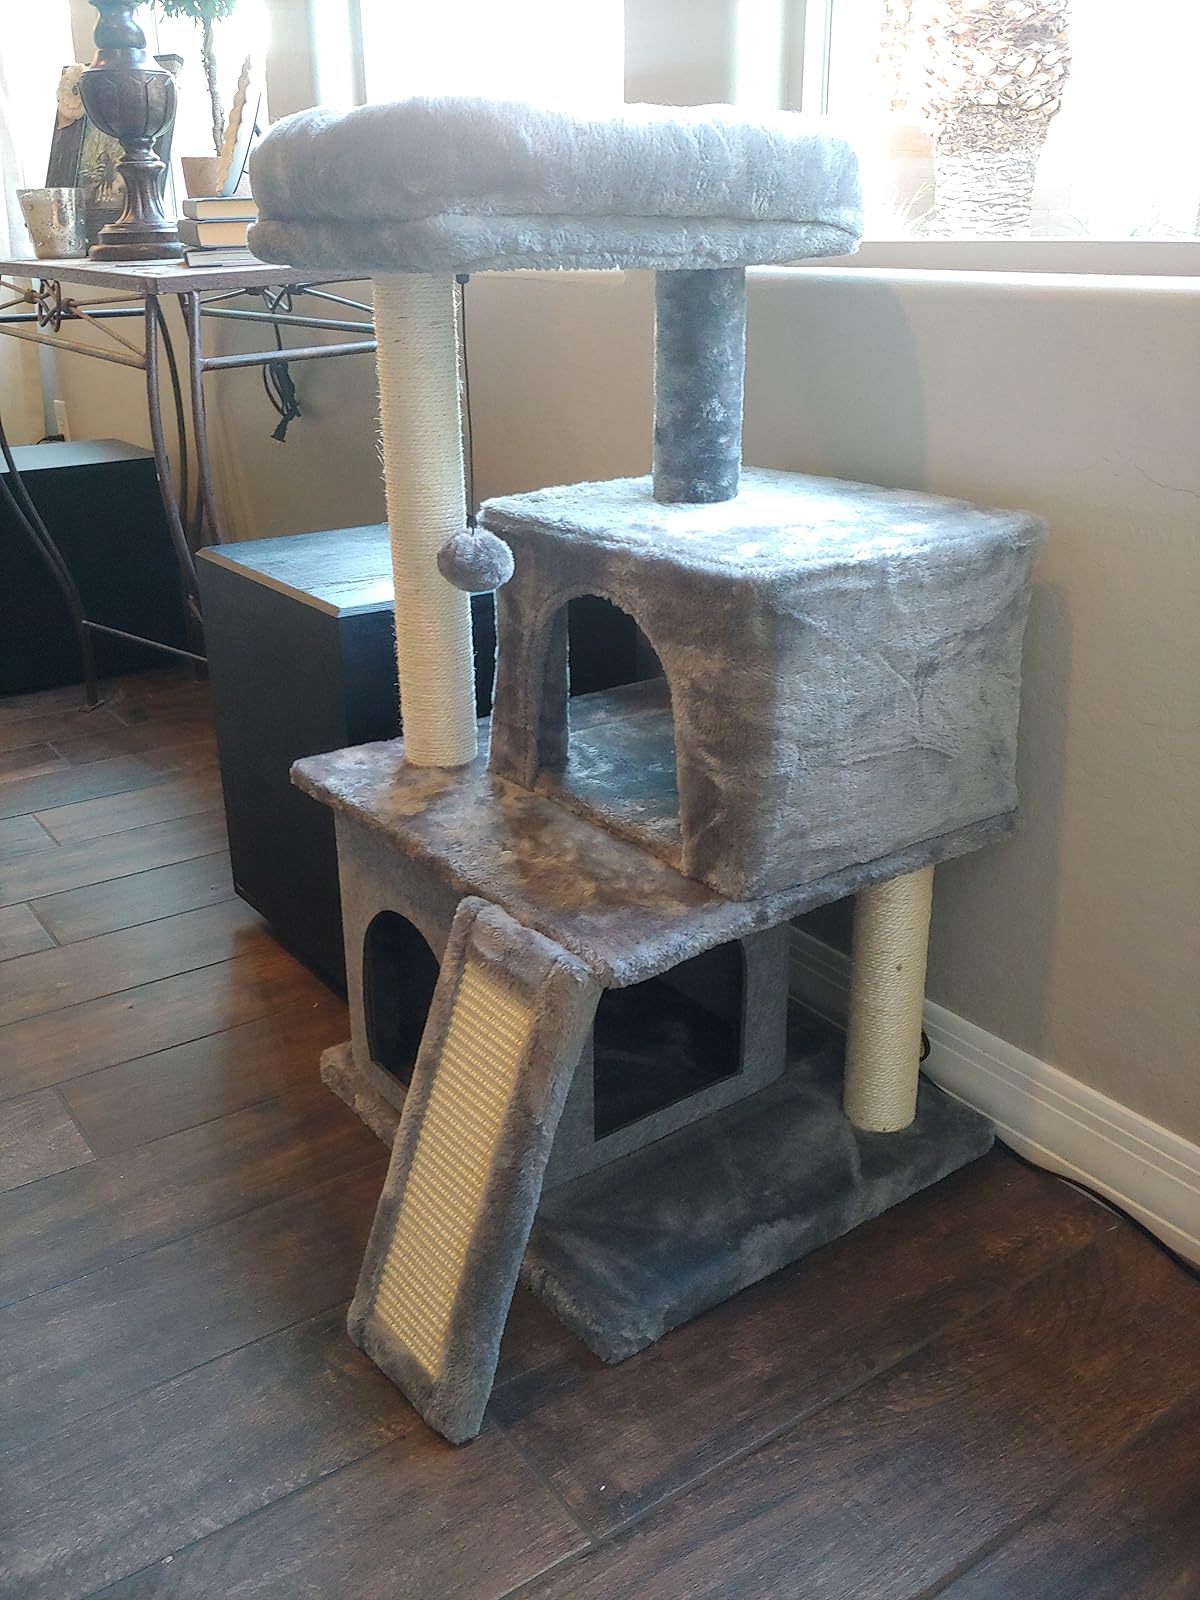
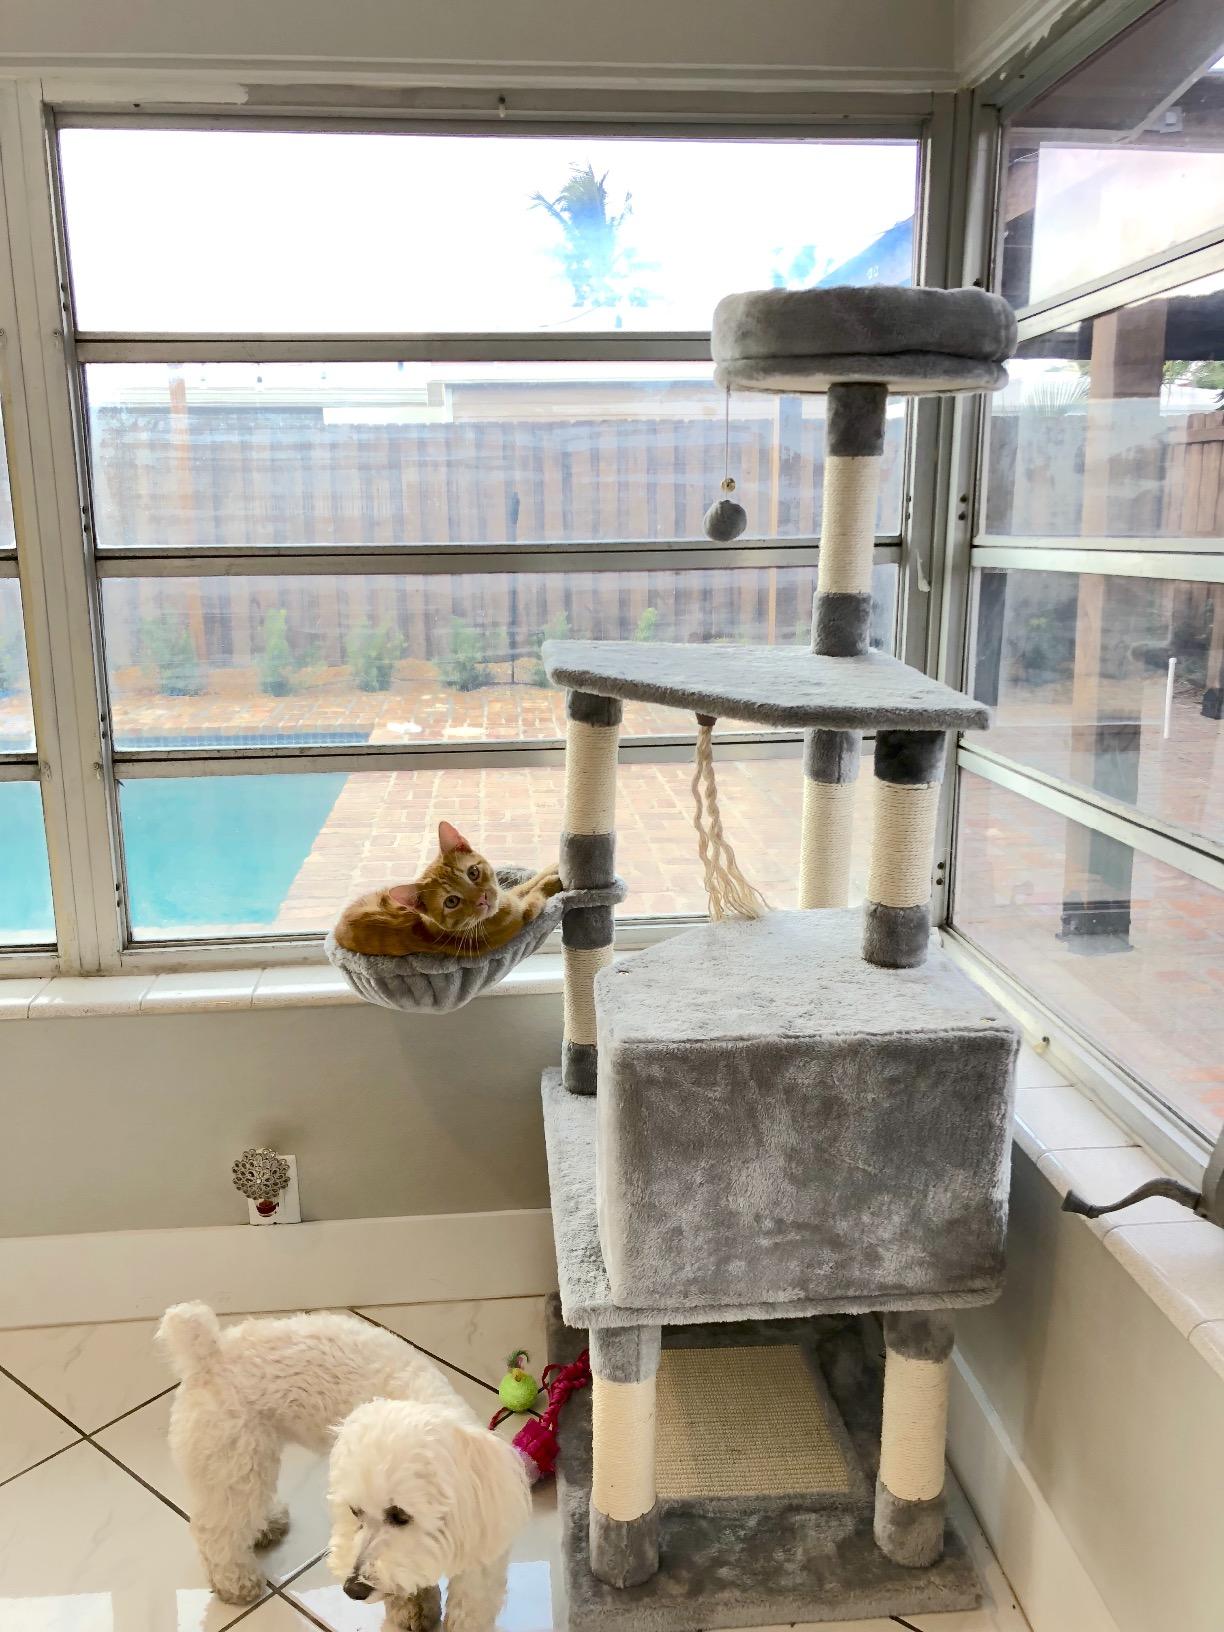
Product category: items_cat tree
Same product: no